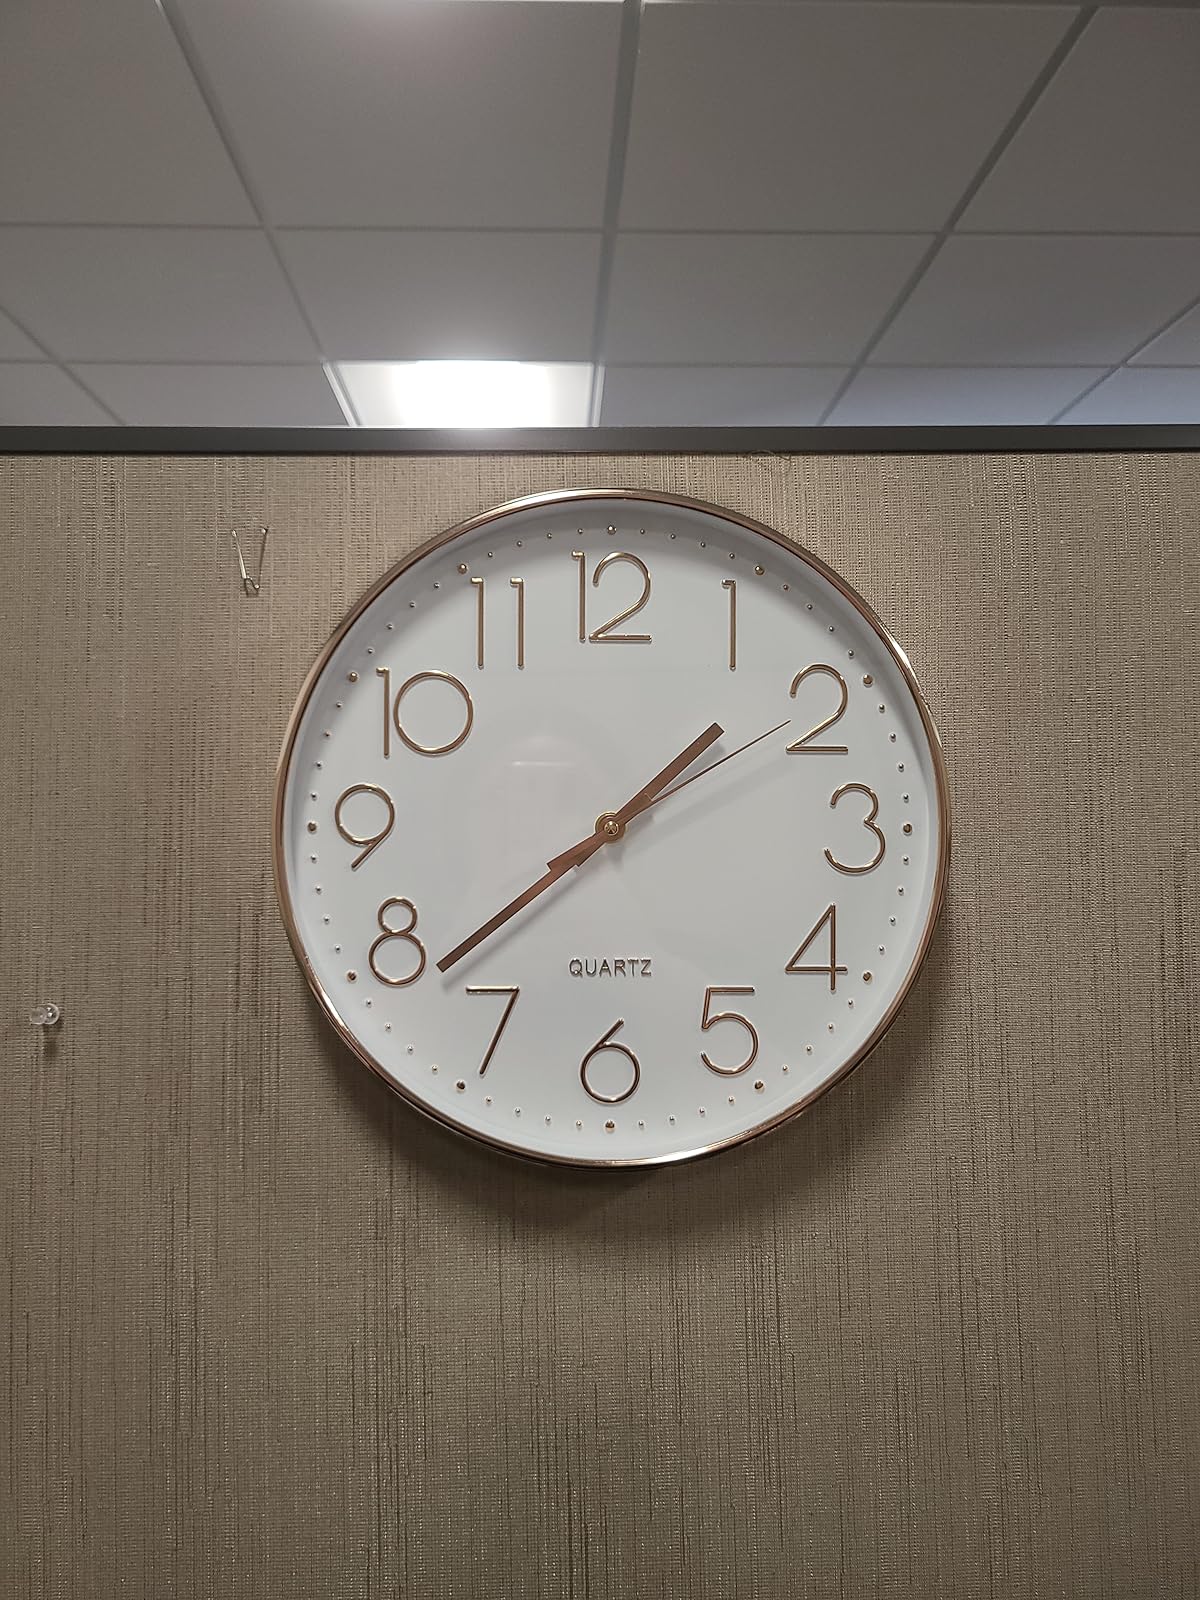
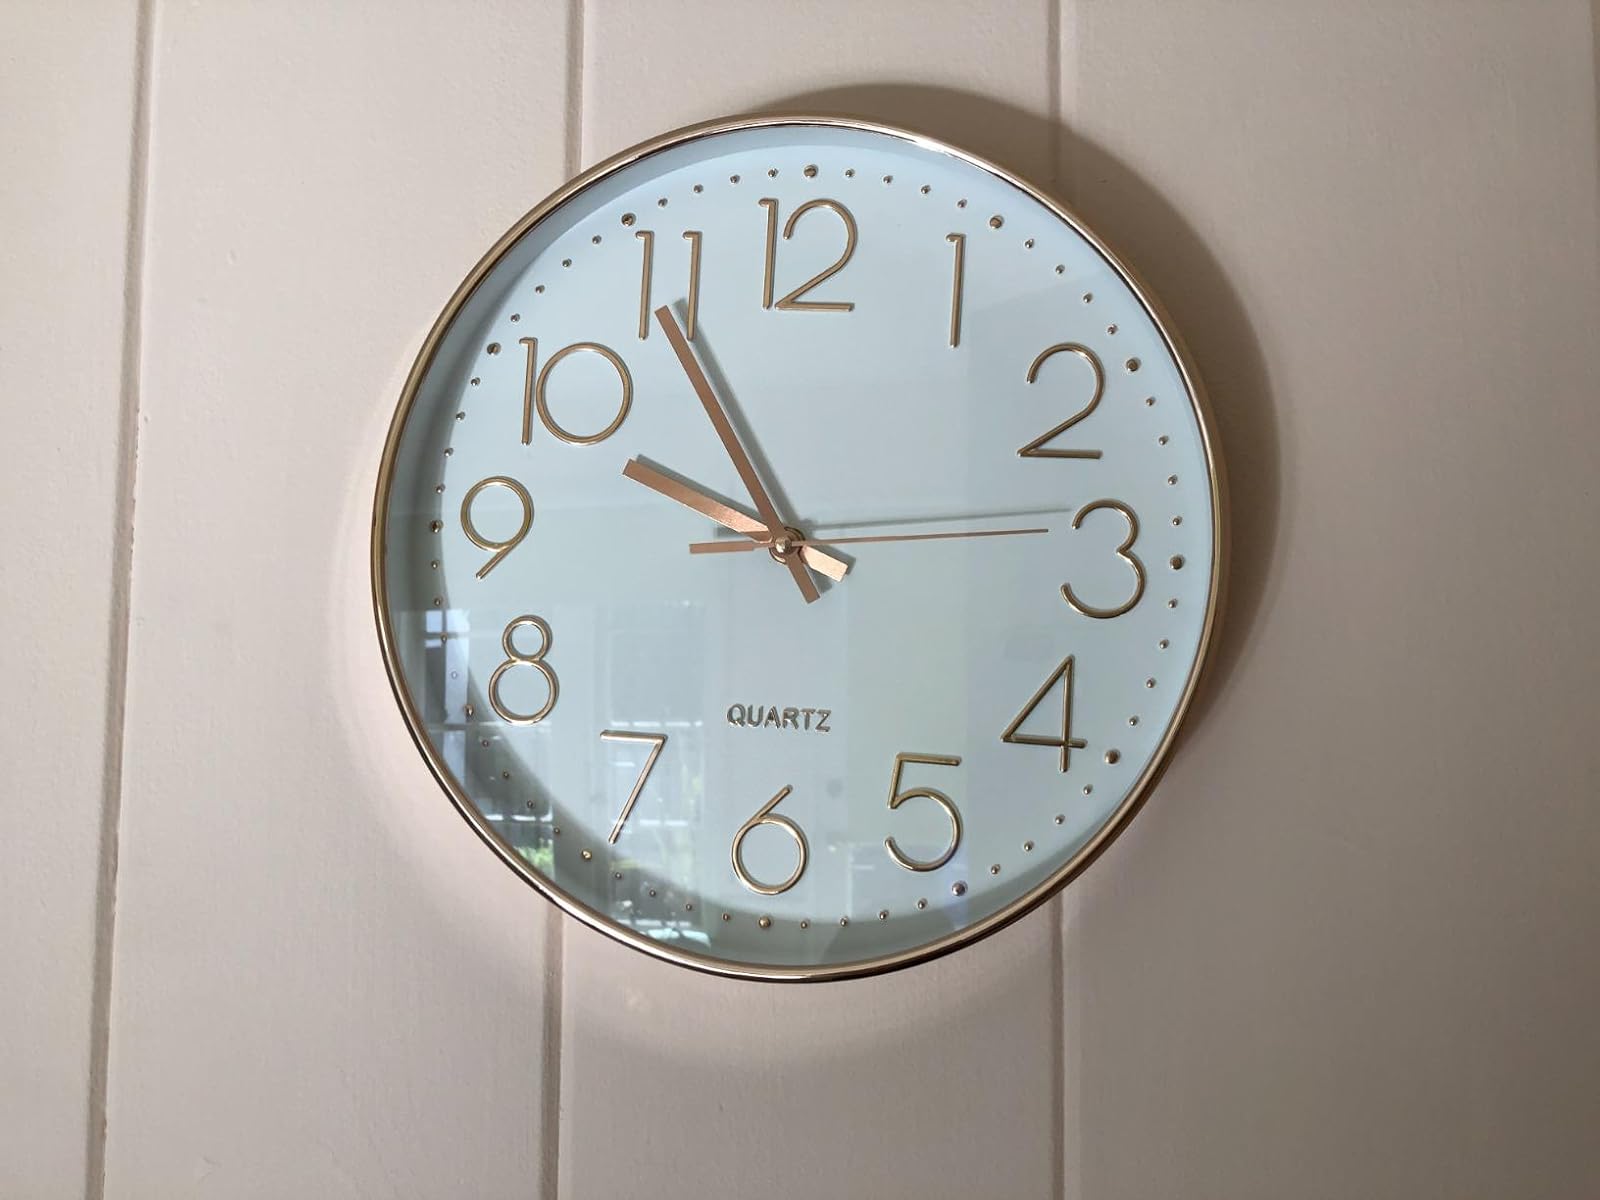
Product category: clock
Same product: yes